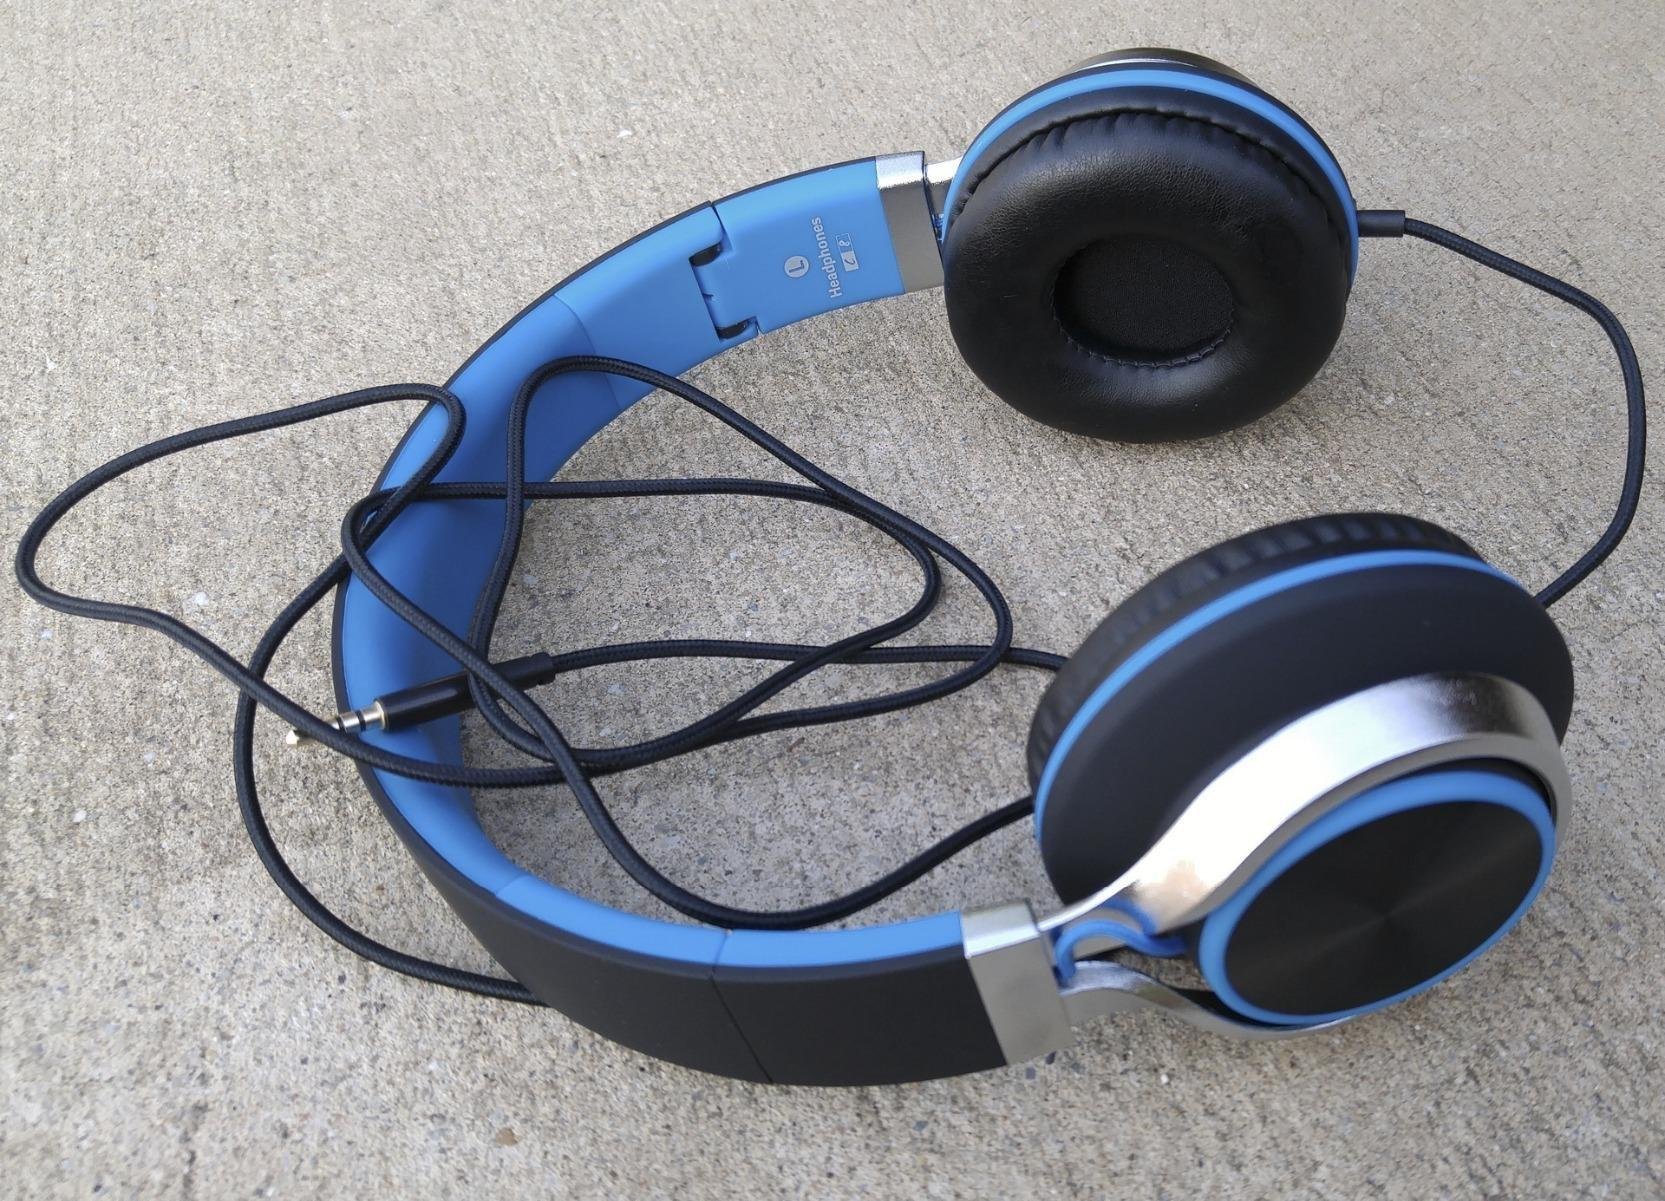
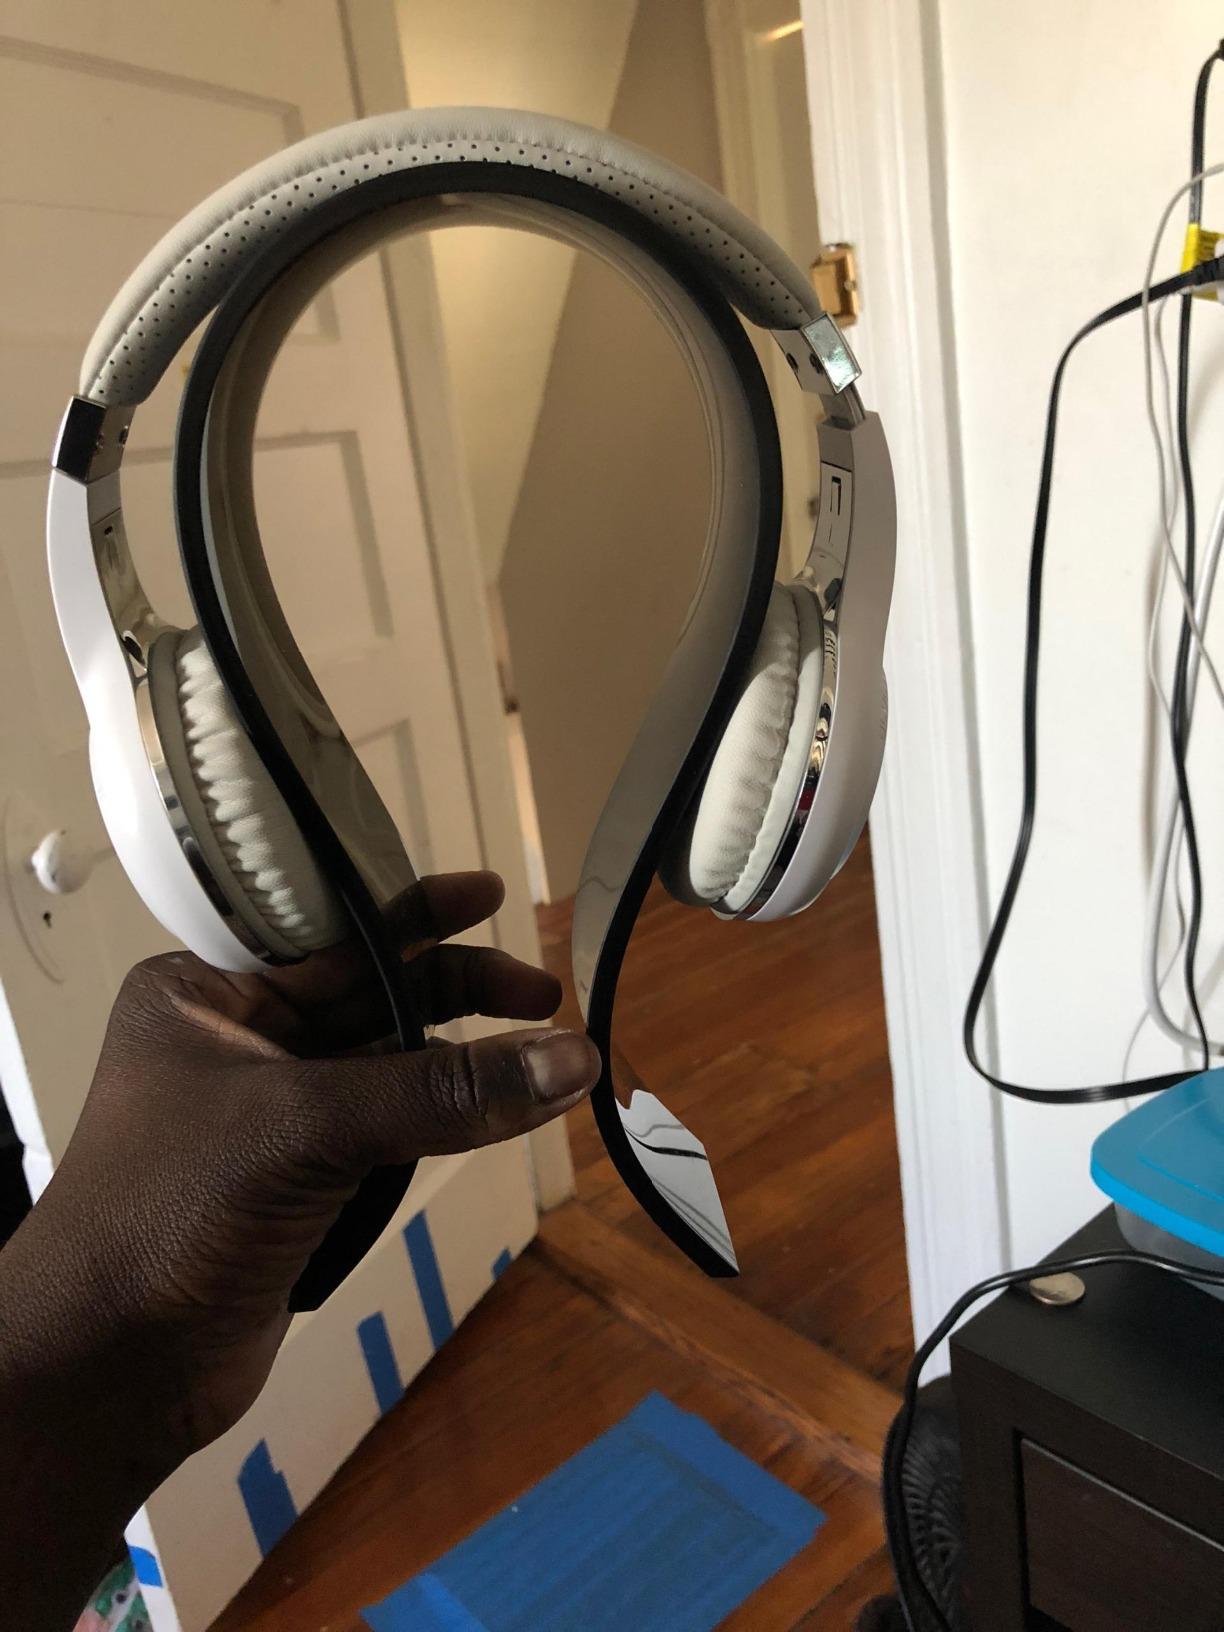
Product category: headphones
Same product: no